2006 Lebanon War

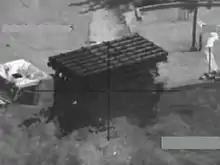
IAF targeting a Katyusha rocket launcher

Israel said that it tried to avoid civilians, and had distributed leaflets calling on civilian residents to evacuate, but that Hezbollah stored weapons in and fired from civilian areas, making those areas legitimate targets, and used civilians as human shields. Amnesty International and Human Rights Watch found cases where Hezbollah did fire rockets from, and store weapons in, populated areas and deploy its forces among the civilian population; however, both say that is not conclusive evidence of the intent to use civilians as human shields. HRW stated that "the IDF struck a large number of private homes of civilian Hezbollah members during the war, as well as various civilian Hezbollah-run institutions such as schools, welfare agencies, banks, shops and political offices." Although Israel maintained that the civilian infrastructure was "hijacked" by Hezbollah and used for military purposes, but Amnesty International identified the destruction of entire civilian neighbourhoods and villages by Israeli forces, attacks on bridges with no apparent strategic value, and attacks on infrastructure indispensable to the survival of the civilian population, and questioned whether the "military advantage anticipated from destroying" civilian infrastructure had been "measured against the likely effect on civilians." They also stated that the Israeli actions suggested a "policy of punishing both the Lebanese government and the civilian population."